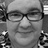
Emotion: happy